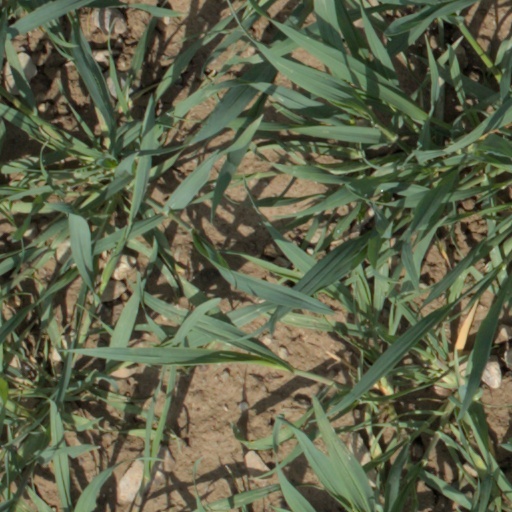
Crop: wheat